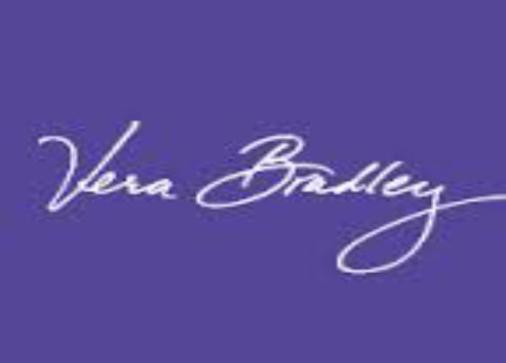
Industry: Clothes